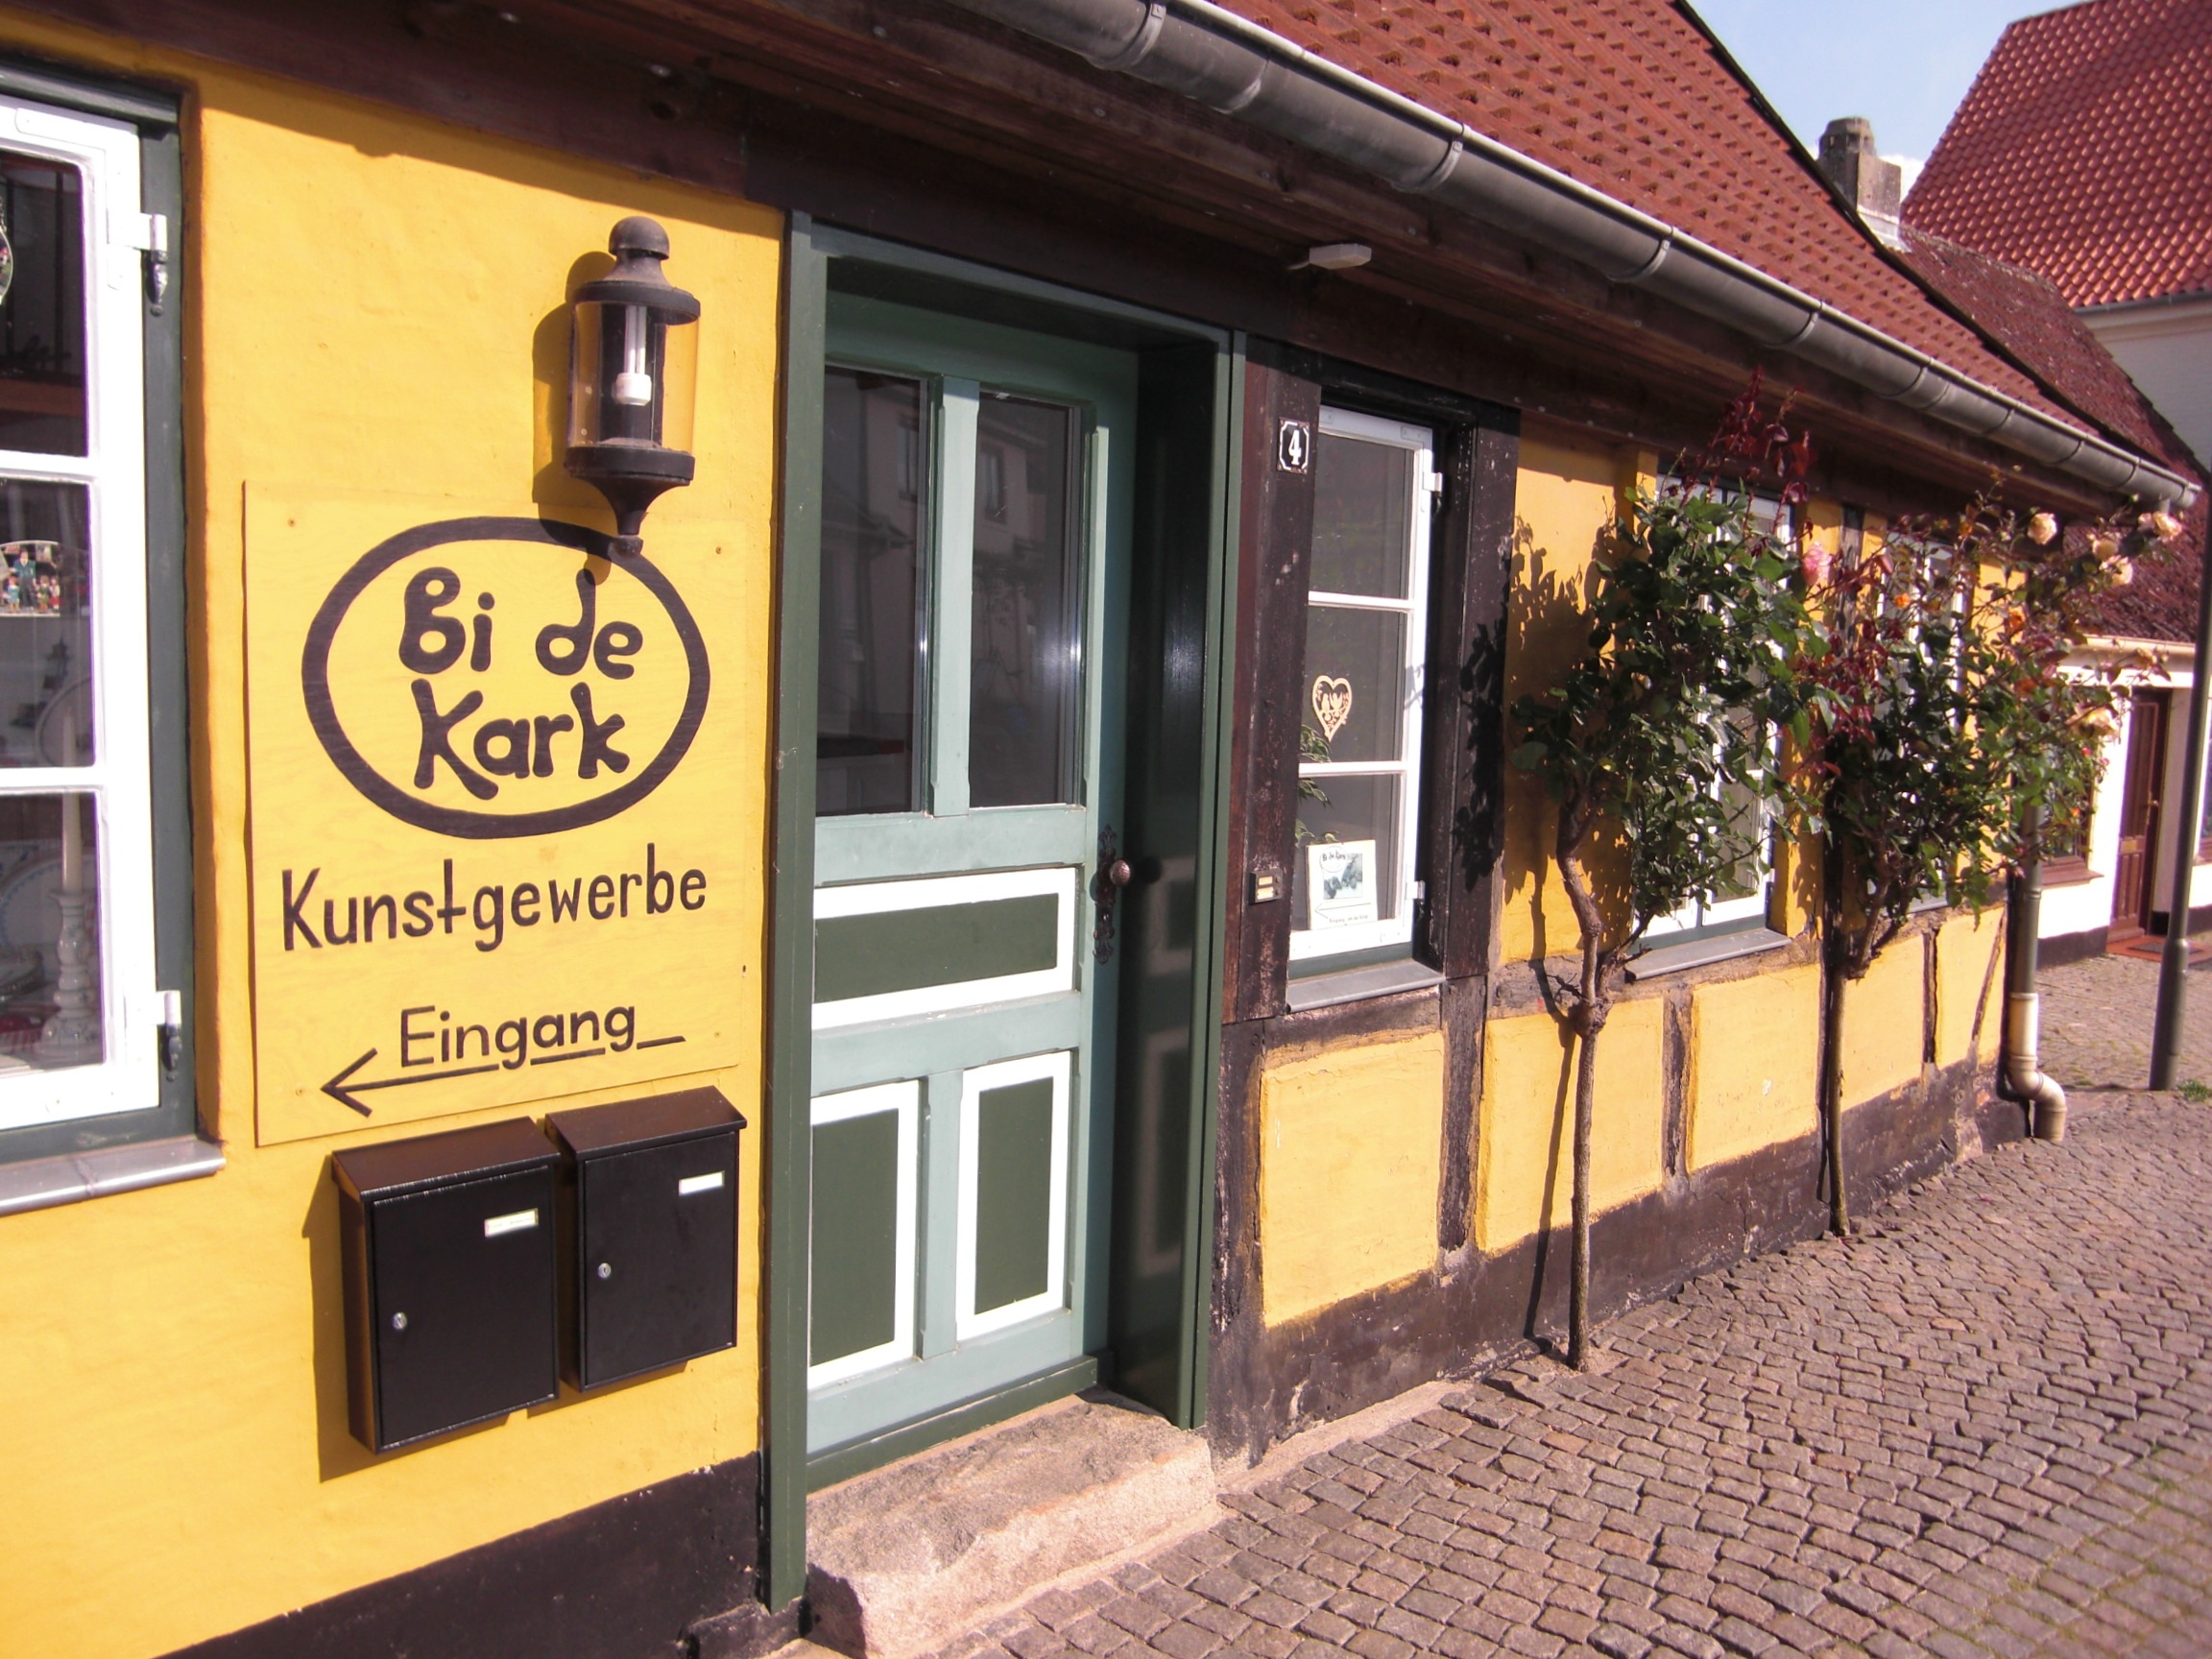
restaurant, facade, mecklenburg, kappeln, schlei